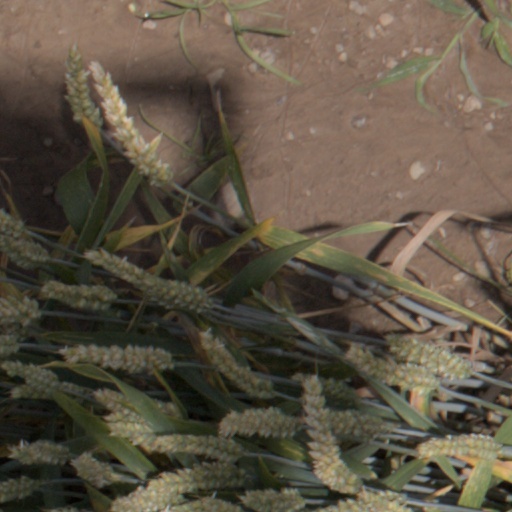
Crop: wheat